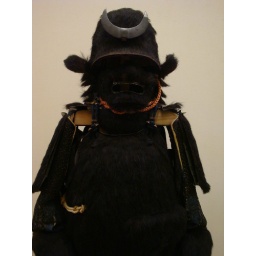
Samurai armour covered in black bear fur